Bicycle frame

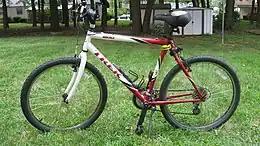
A steel framed 2002 fully rigid (unsuspended) Trek 800 Sport

For ride comfort and better handling, shock absorbers are often used; there are a number of variants, including full suspension models, which provide shock absorption for the front and rear wheels; and front suspension only models ("hardtails") which deal only with shocks arising from the front wheel. The development of sophisticated suspension systems in the 1990s quickly resulted in many modifications to the classic diamond frame.